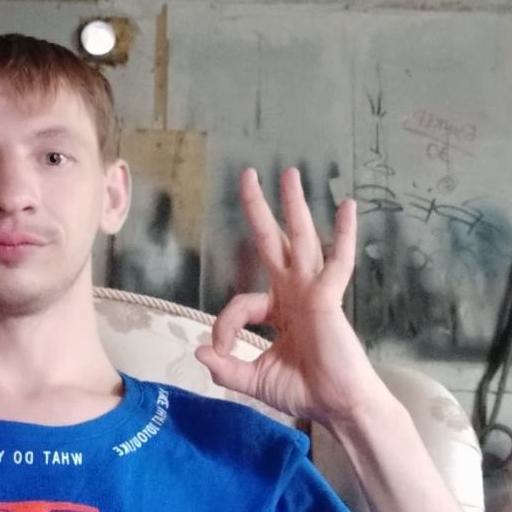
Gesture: ok